Doug Grimston

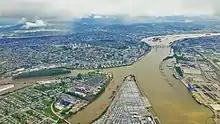
Aerial photo of the downtown area and eastward along the Fraser River

Douglas George Grimston was born on May 18, 1900, in New Westminster, British Columbia. He was the son of George Grimston and Jean McCormack, both of whom were Protestants from England. Grimston played baseball, soccer and lacrosse as a youth. He was a member of the British Columbia Manufacturing Company baseball team who were the New Westminster city champions in 1920 and 1923, and was a member of the Sapperton AFC team who won the second division and the Lower Mainland Cup championship during the 1923 and 1924 soccer seasons.